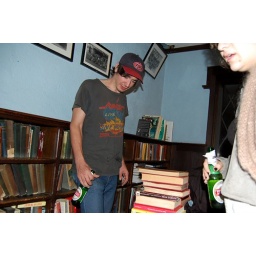
Colin & Jenna in the beginning stages of floor to ceiling book stack